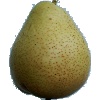
Label: pear_forelle